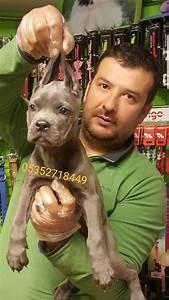
dog